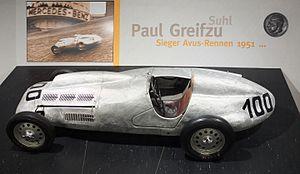
La BMW Greifzu est une monoplace de Formule 1 développée artisanalement par Paul Greifzu à partir d'un châssis BMW modifié par ses soins pour recevoir un moteur BMW à six cylindres en ligne.
Rudolf Krause, né le 30 mars 1907 à Reichenbach im Vogtland et mort le 11 avril 1987 dans la même ville, est un pilote automobile est-allemand. Il participe à deux Grands Prix de Formule 1 entre 1952 et 1953.